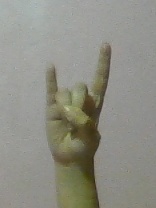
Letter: la